Mimics Parade

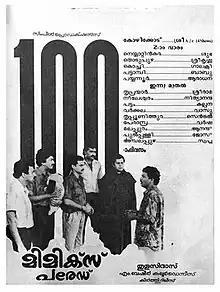
Poster

Mimics Parade is a 1991 Indian Malayalam-language comedy film directed by Thulasidas and written by Kaloor Dennis from a story by Kalabhavan Ansar. The film stars Siddique, Jagadish, Sunitha, Suchitra and Alummoodan in the lead roles. The film has two sequels, "Kasargod Khader Bhai" (1992) and "Again Kasargod Khader Bhai" (2010).